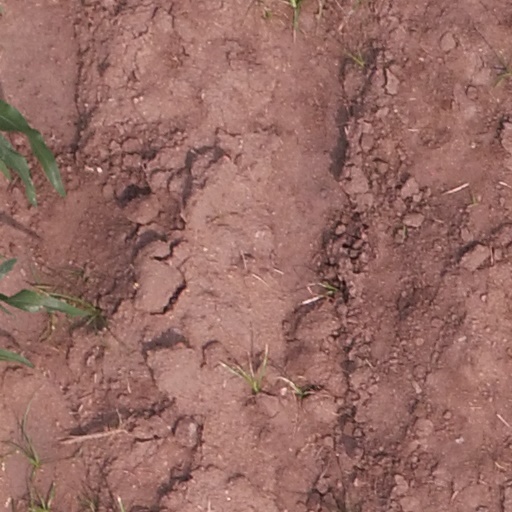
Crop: maize; corn